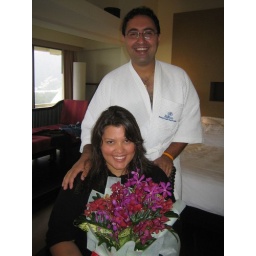
Mo was changing when they came in with flowers and a cake for my birthday